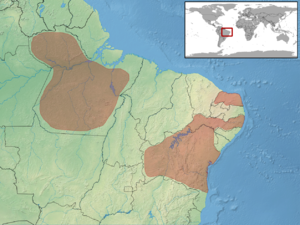
Amphisbaena polystegum est une espèce d'amphisbènes de la famille des Amphisbaenidae.